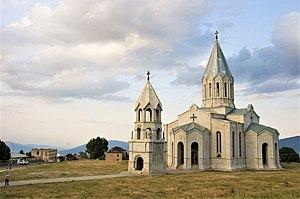
Chouchi ou Choucha est une ville de la République du Haut-Karabagh. Depuis 1992, la quasi-totalité de la population est arménienne, les populations azéries ayant fui la région durant la guerre du Haut-Karabagh. La ville de Chouchi comptait 4 446 habitants en 2015.
La cathédrale Ghazanchetsots ou cathédrale Saint-Sauveur Ghazanchetsots est une des plus grandes églises du monde arménien. Construite au XIXᵉ siècle à Chouchi, elle est désaffectée à la suite des massacres de Chouchi en 1920. Elle connaît ensuite différentes utilisations avant d'être restaurée après la guerre du Haut-Karabagh.